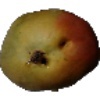
Label: Papaya 1